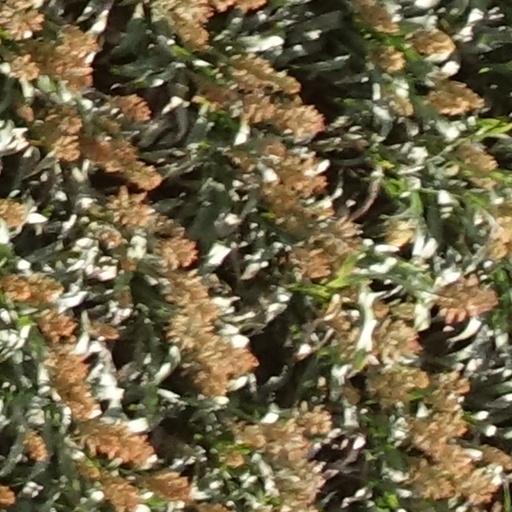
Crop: sorghum